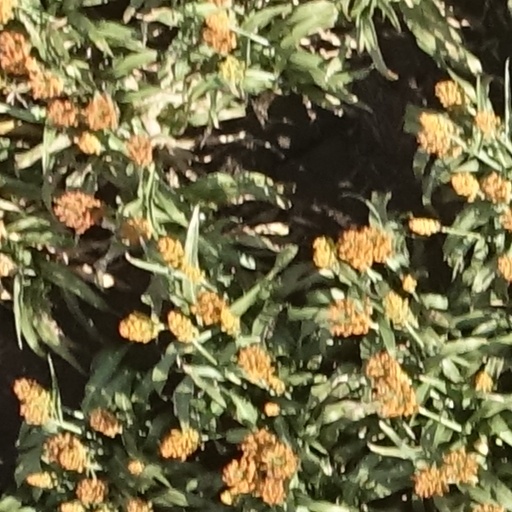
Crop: sorghum